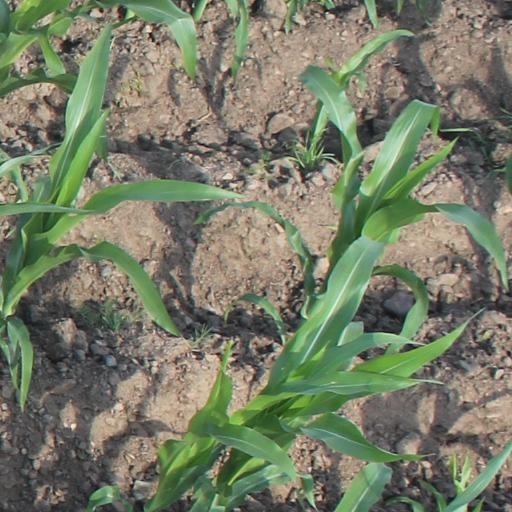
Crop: maize; corn